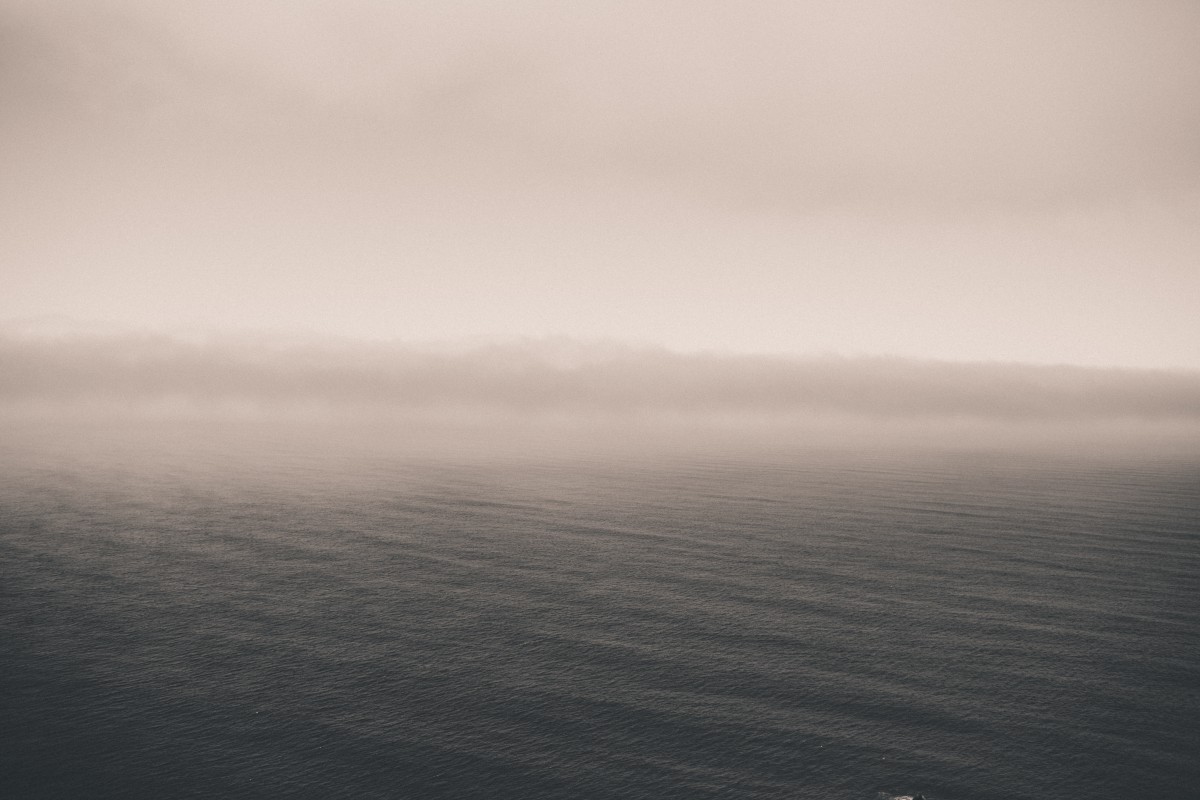
Tags: coast, water, ocean, horizon, cloud, sky, fog, sunrise, mist, sunlight, morning, dawn, foggy, dusk, reflection, weather, haze, atmospheric phenomenon